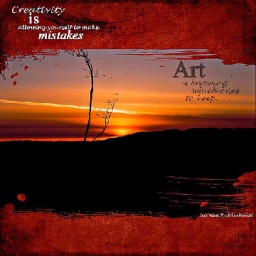
I loved this tree just poking up through the sunset.  Mask by Victoria and paper by Blythe Evans - paper